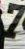
Number: 7